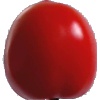
Label: Tomato 4